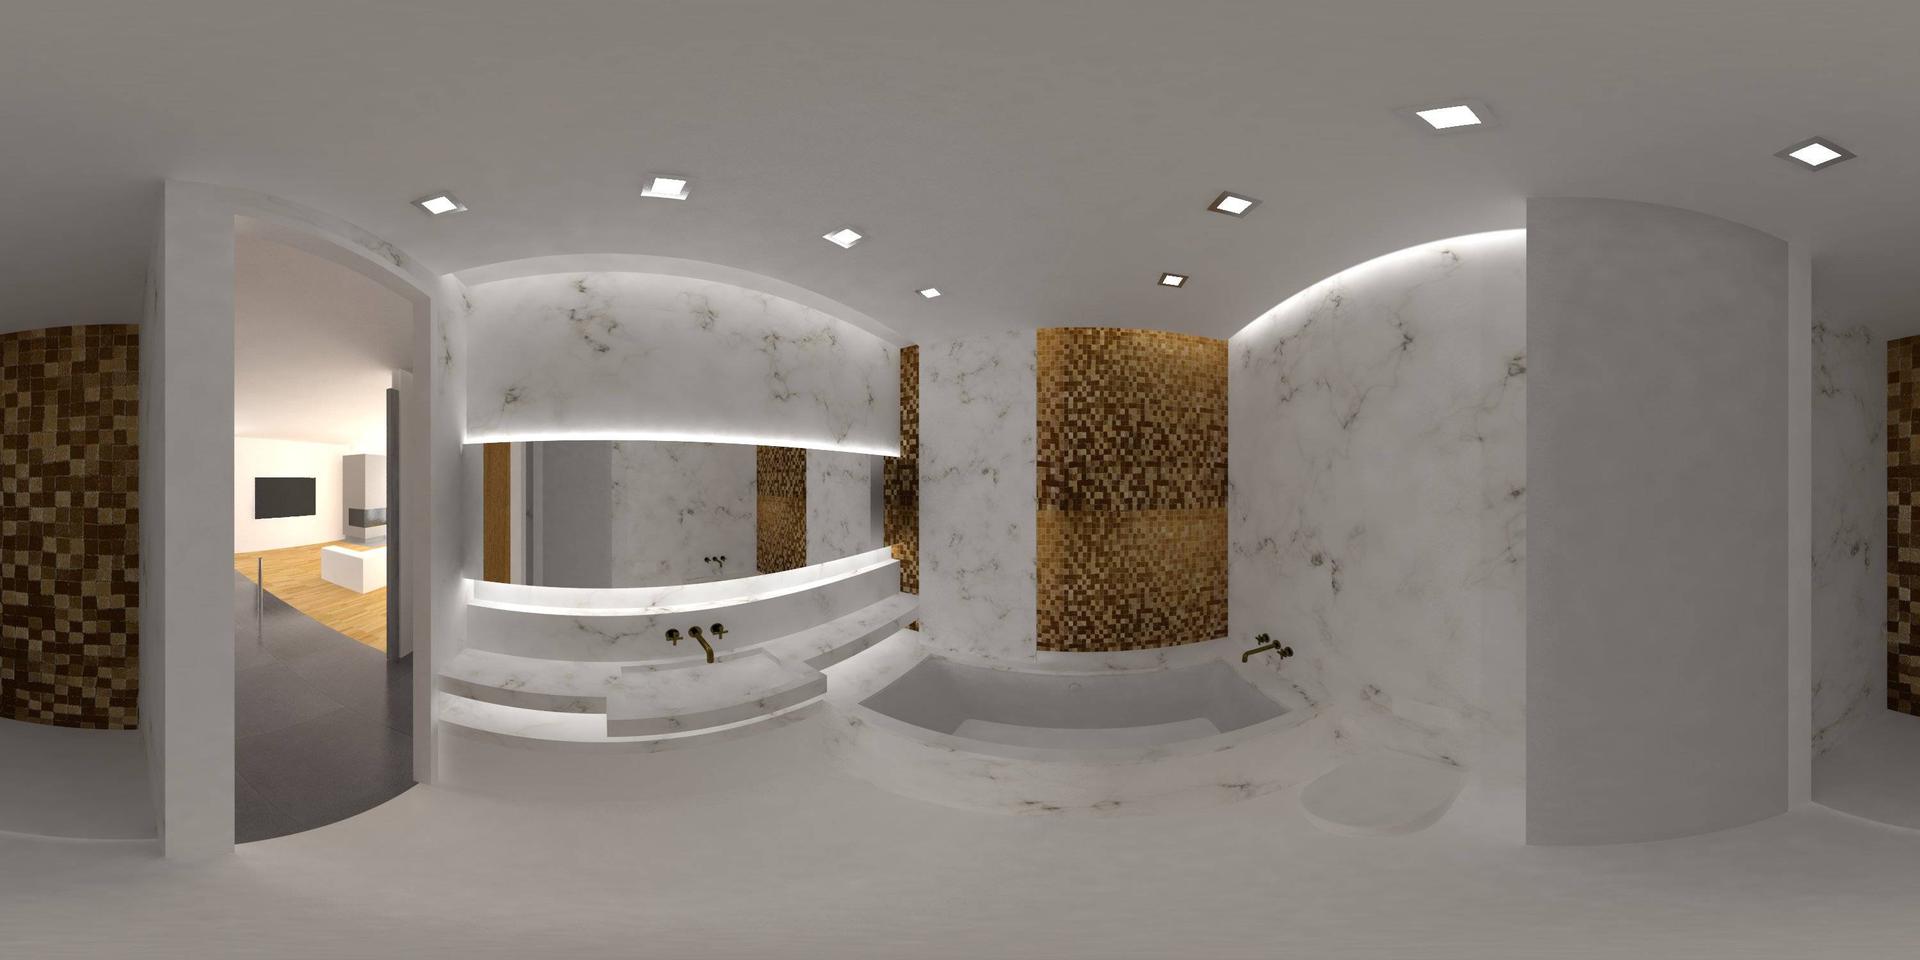
Referred object: the large rectangular bathroom mirror above the sink

Referred object: the black wall-mounted flat-screen TV